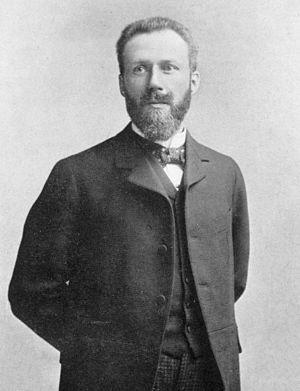
Henri-Charles Geffroy, né le 5 décembre 1895 et mort le 12 mai 1981, est le fondateur de l'entreprise française de distribution La Vie claire spécialisée dans l'alimentation biologique. Ouvert à Paris, le premier magasin date de 1948 et répond à une demande du public envers une alimentation naturelle et saine telle que décrite depuis 1946 dans sa revue éponyme. Pour approvisionner ses magasins, il crée une coopérative en 1951 : la société l'Aliment sain qui devient, en 1965, la Société française de l'Alimentation saine. Il est auteur d'ouvrages de diététique dont le plus célèbre s'intitule Tu vivras 100 ans.
Pierre Delbet, né le 15 novembre 1861 à La Ferté-Gaucher, mort le 17 juillet 1957 à La Ferté-Gaucher, est un chirurgien français, membre de l'Académie de médecine connu pour avoir promu le chlorure de magnésium dans l'antisepsie. Il est par ailleurs un des premiers à avoir proposé une prévention anticancéreuse.